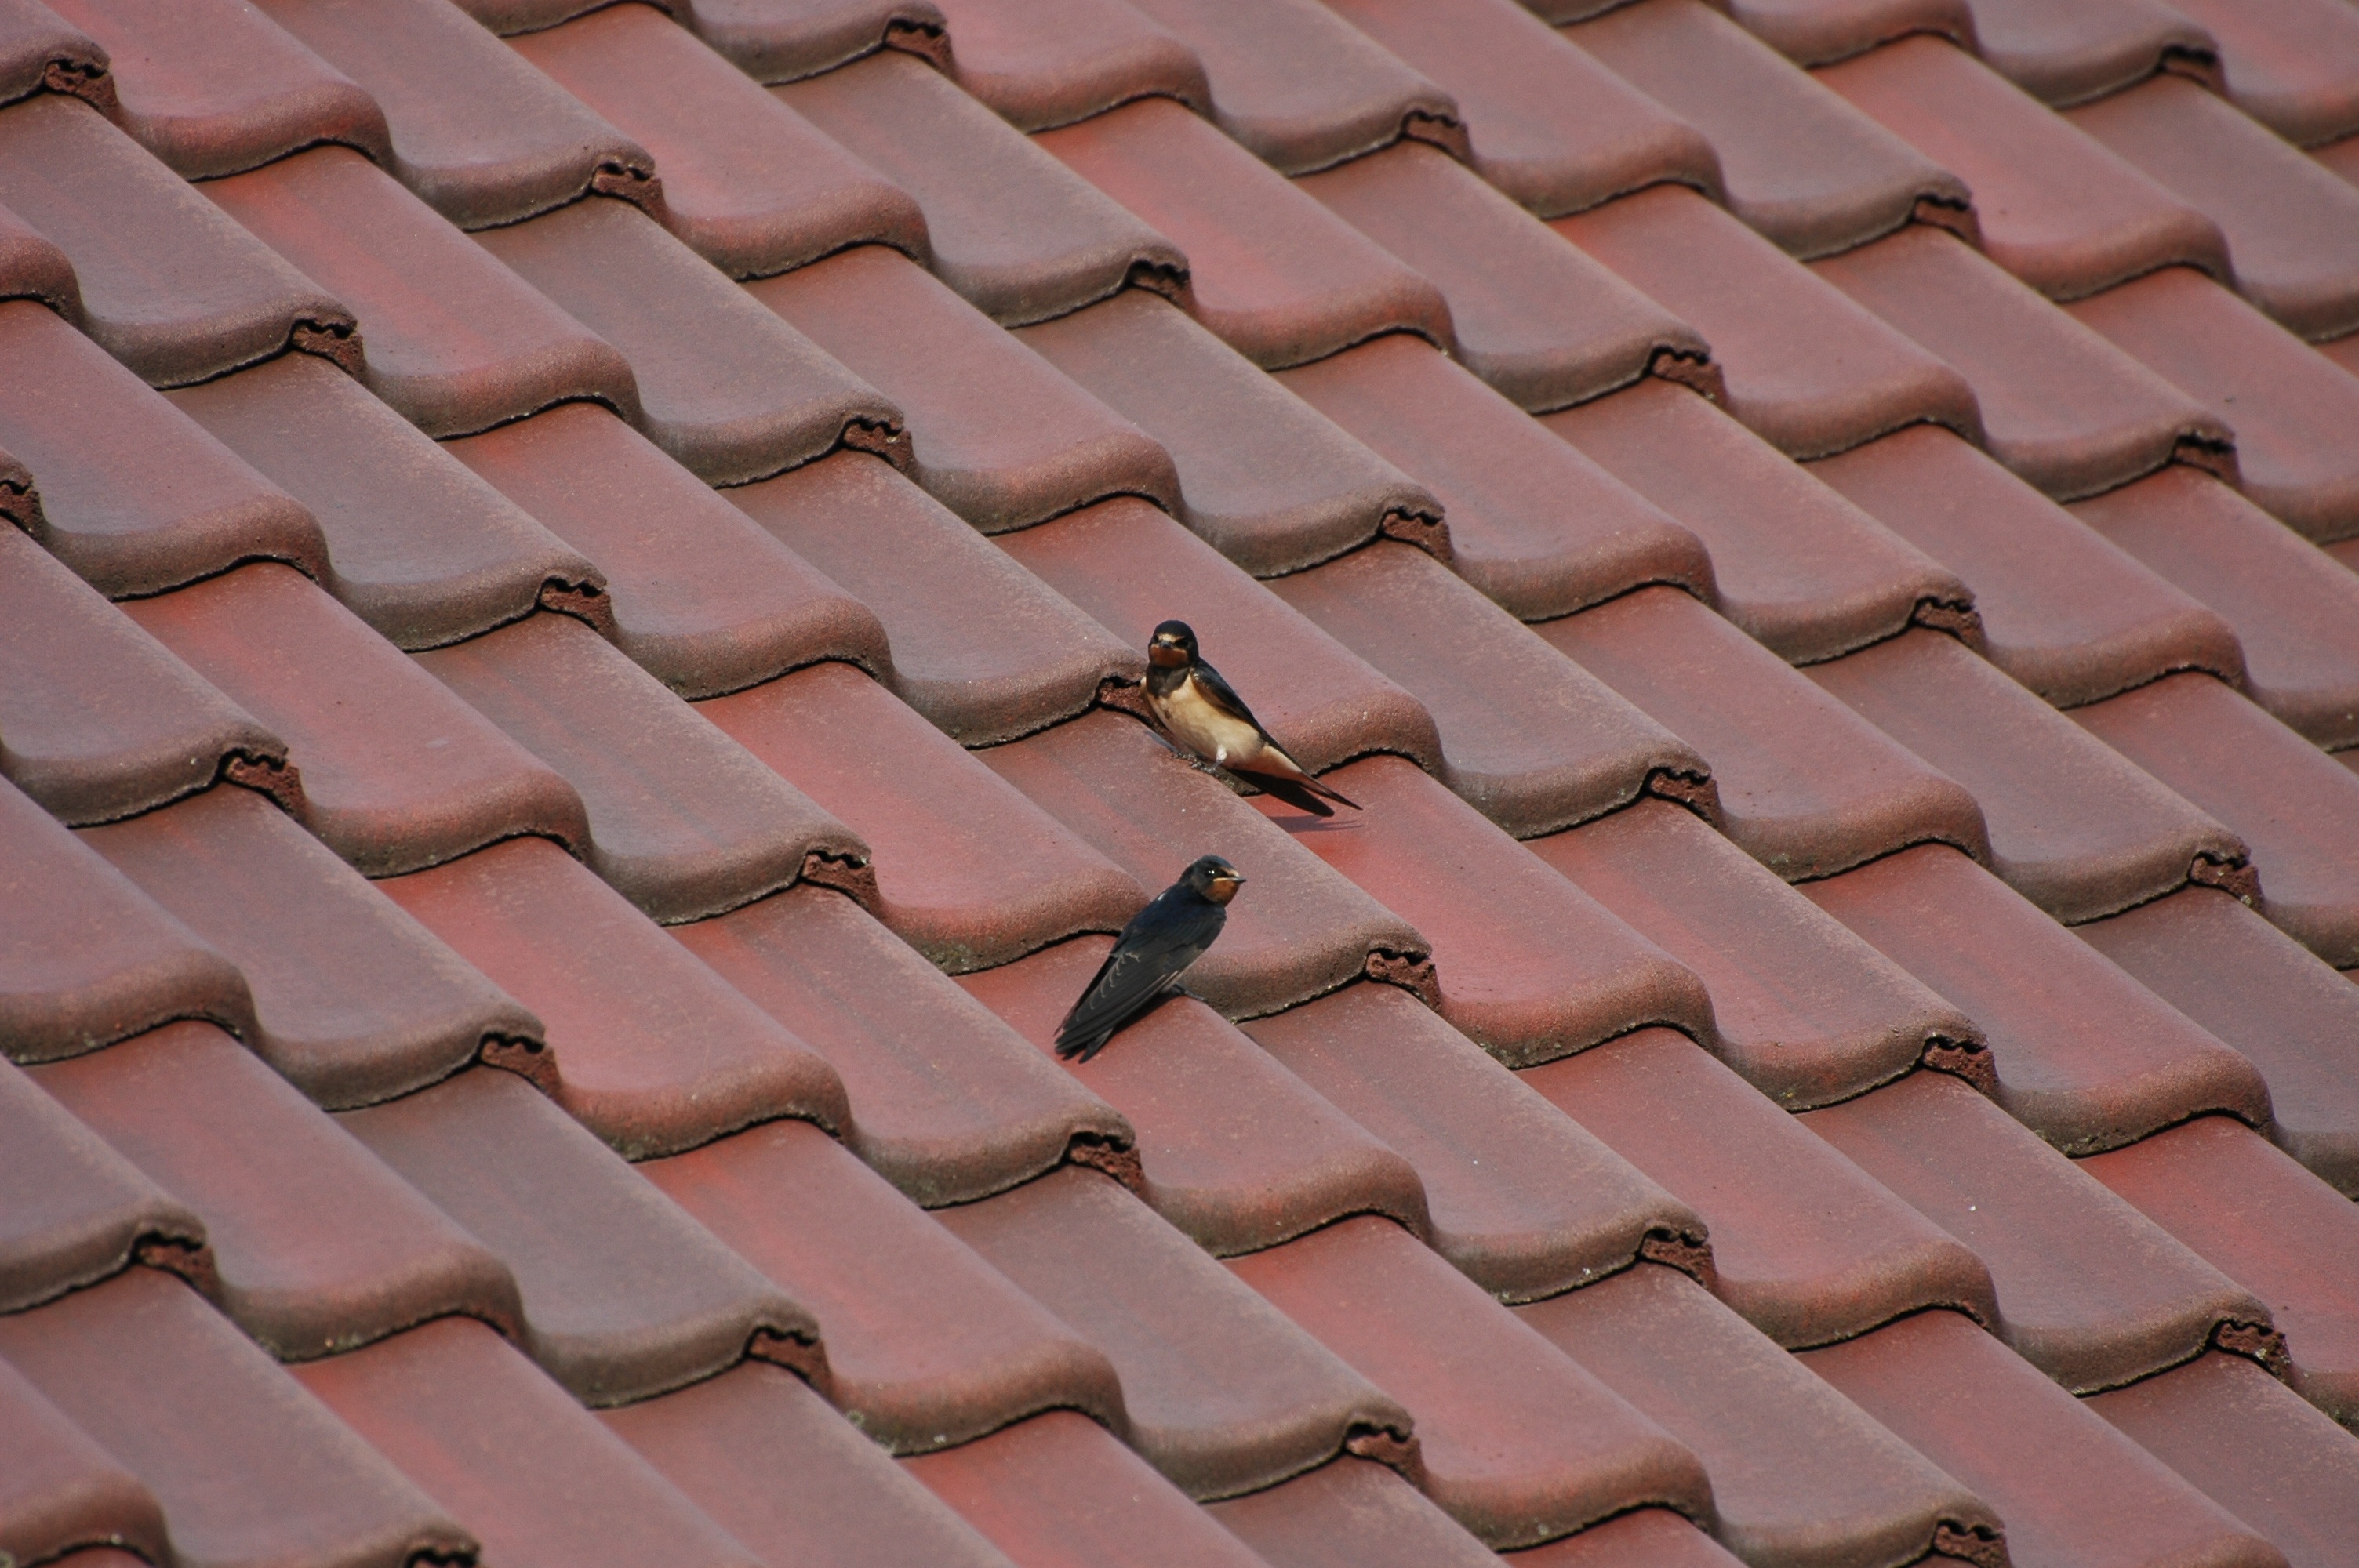
texture, floor, roof, wall, pattern, line, tile, brick, material, birds, background, brickwork, flooring, tiled roofs